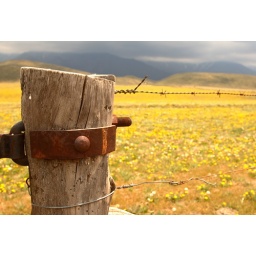
fence pole and plateau in bloom with the Andes in the background. Tupungato, Mendoza, Argentina, 2008